Sutton, London

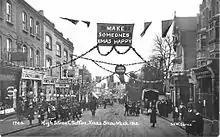
Sutton High St., Christmas, 1910

From the time of Domesday until the 19th century, Sutton formed a parish in the Wallington hundred of Surrey in the feudal system.